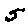
Label: 5